Question: Please indicate a possible affordance area of the bicycle that can be used for sitting on
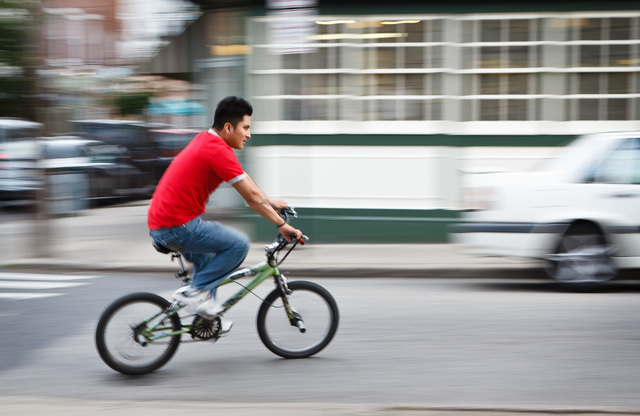
Answer: [151.5, 232, 174.5, 255]